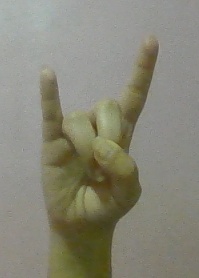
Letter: la